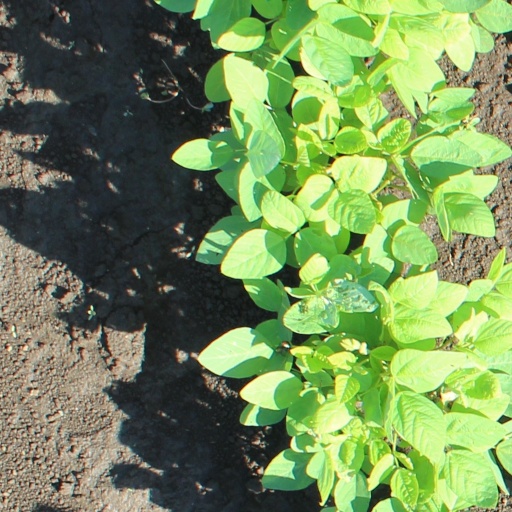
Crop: soybean